Espostoa melanostele

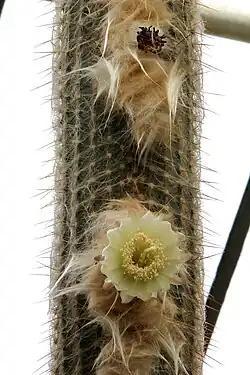
Flower

In 2011 the plant was listed by the IUCN's Red List as Status of Least Concern.